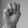
ASL letter: M